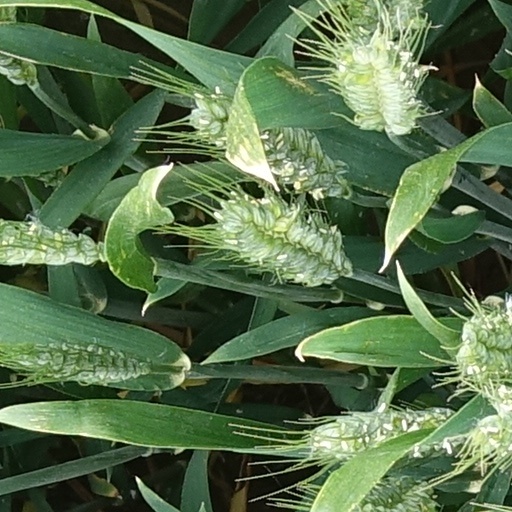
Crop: wheat